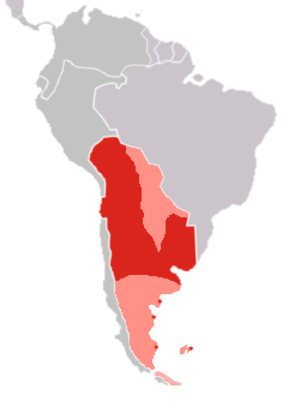
La vice-royauté du Río de la Plata fut créée en 1776 sur ordre du roi Charles III d'Espagne, dans le but d'améliorer la défense des colonies espagnoles d'Amérique du Sud et de mieux protéger les grandes voies de communication qui drainaient les richesses de cette dernière depuis le Pérou jusqu'à l'océan Atlantique en direction de l'Espagne.